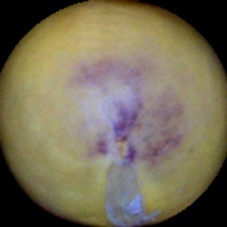
Label: Spotted